Haberdashers' Boys' School

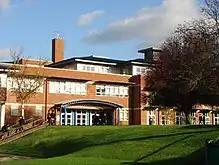
The Aske Building at Haberdashers' Aske's Boys' School

Behind the Aske Building, lies the recently constructed multi-purpose sports complex which was opened in 2016 and formally called the Medburn Centre, the complex boasts a 24.96m swimming pool, climbing wall, gymnasium, the Medburn Hall, squash courts, new changing rooms and Joe's Café in the lobby area. The complex was connected to the older McGowan Hall which is a large sports halls used for various activities as well as exams.